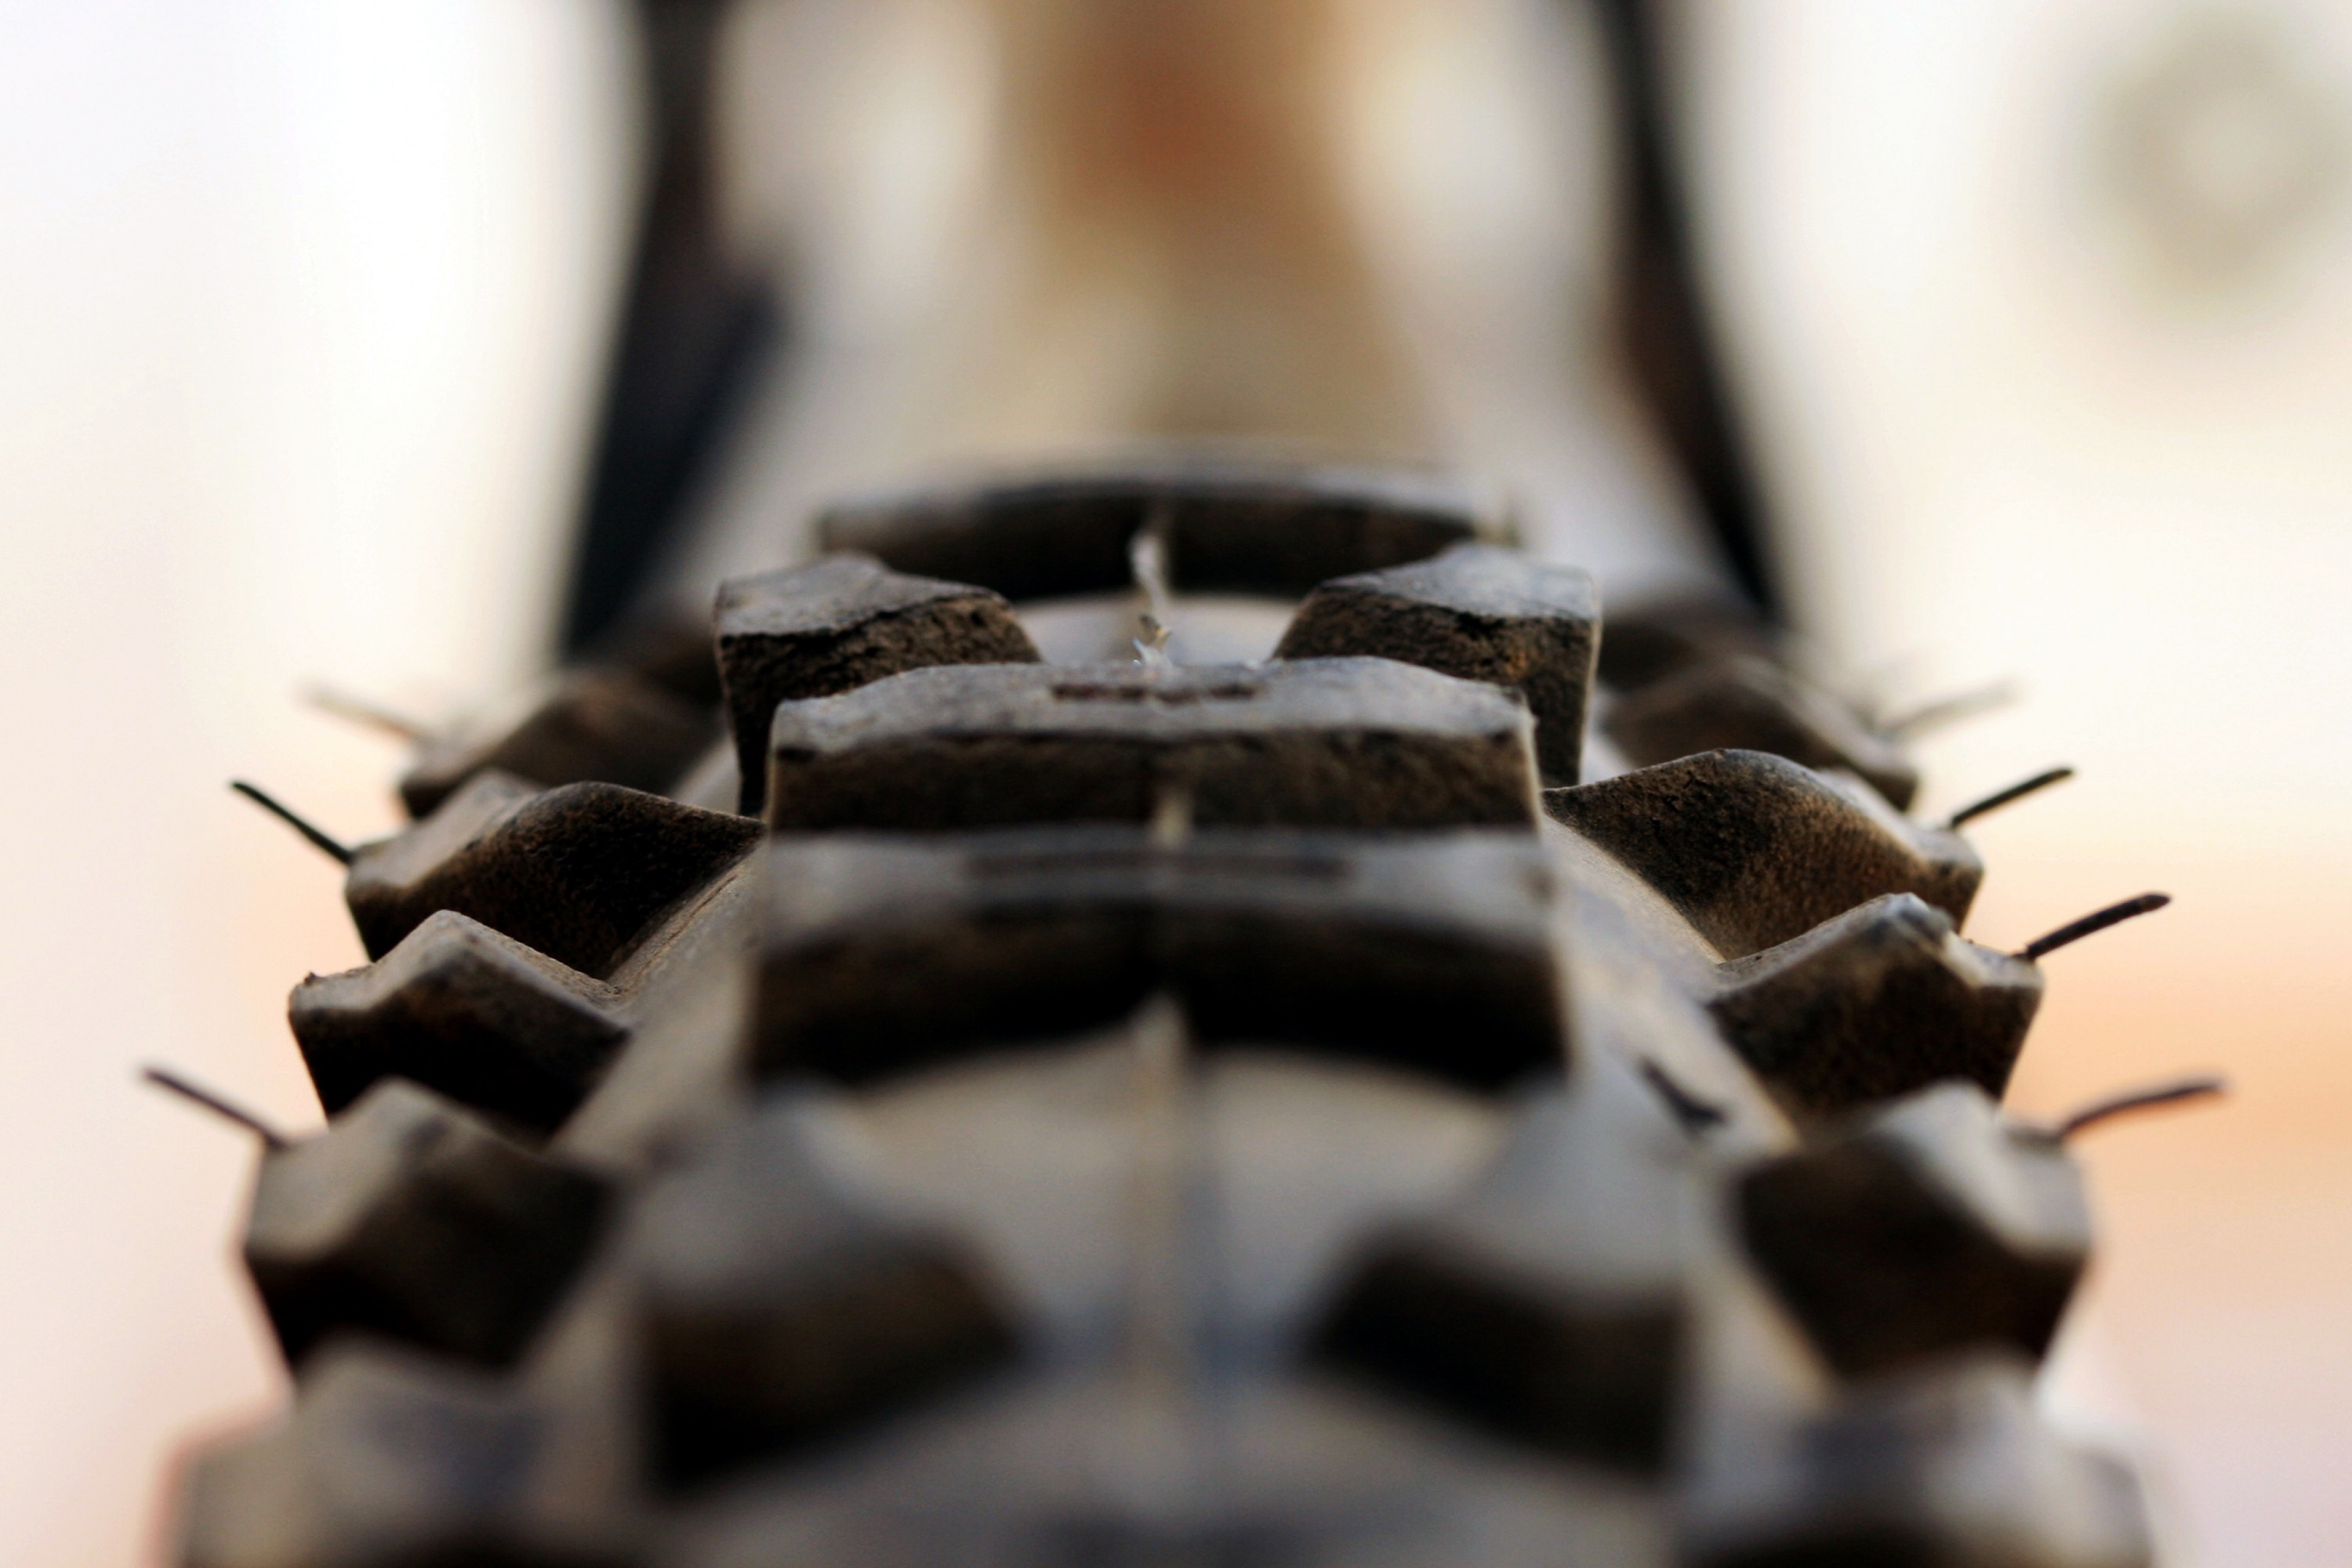
vehicle, black, toy, close up, design, macro photography, mecha